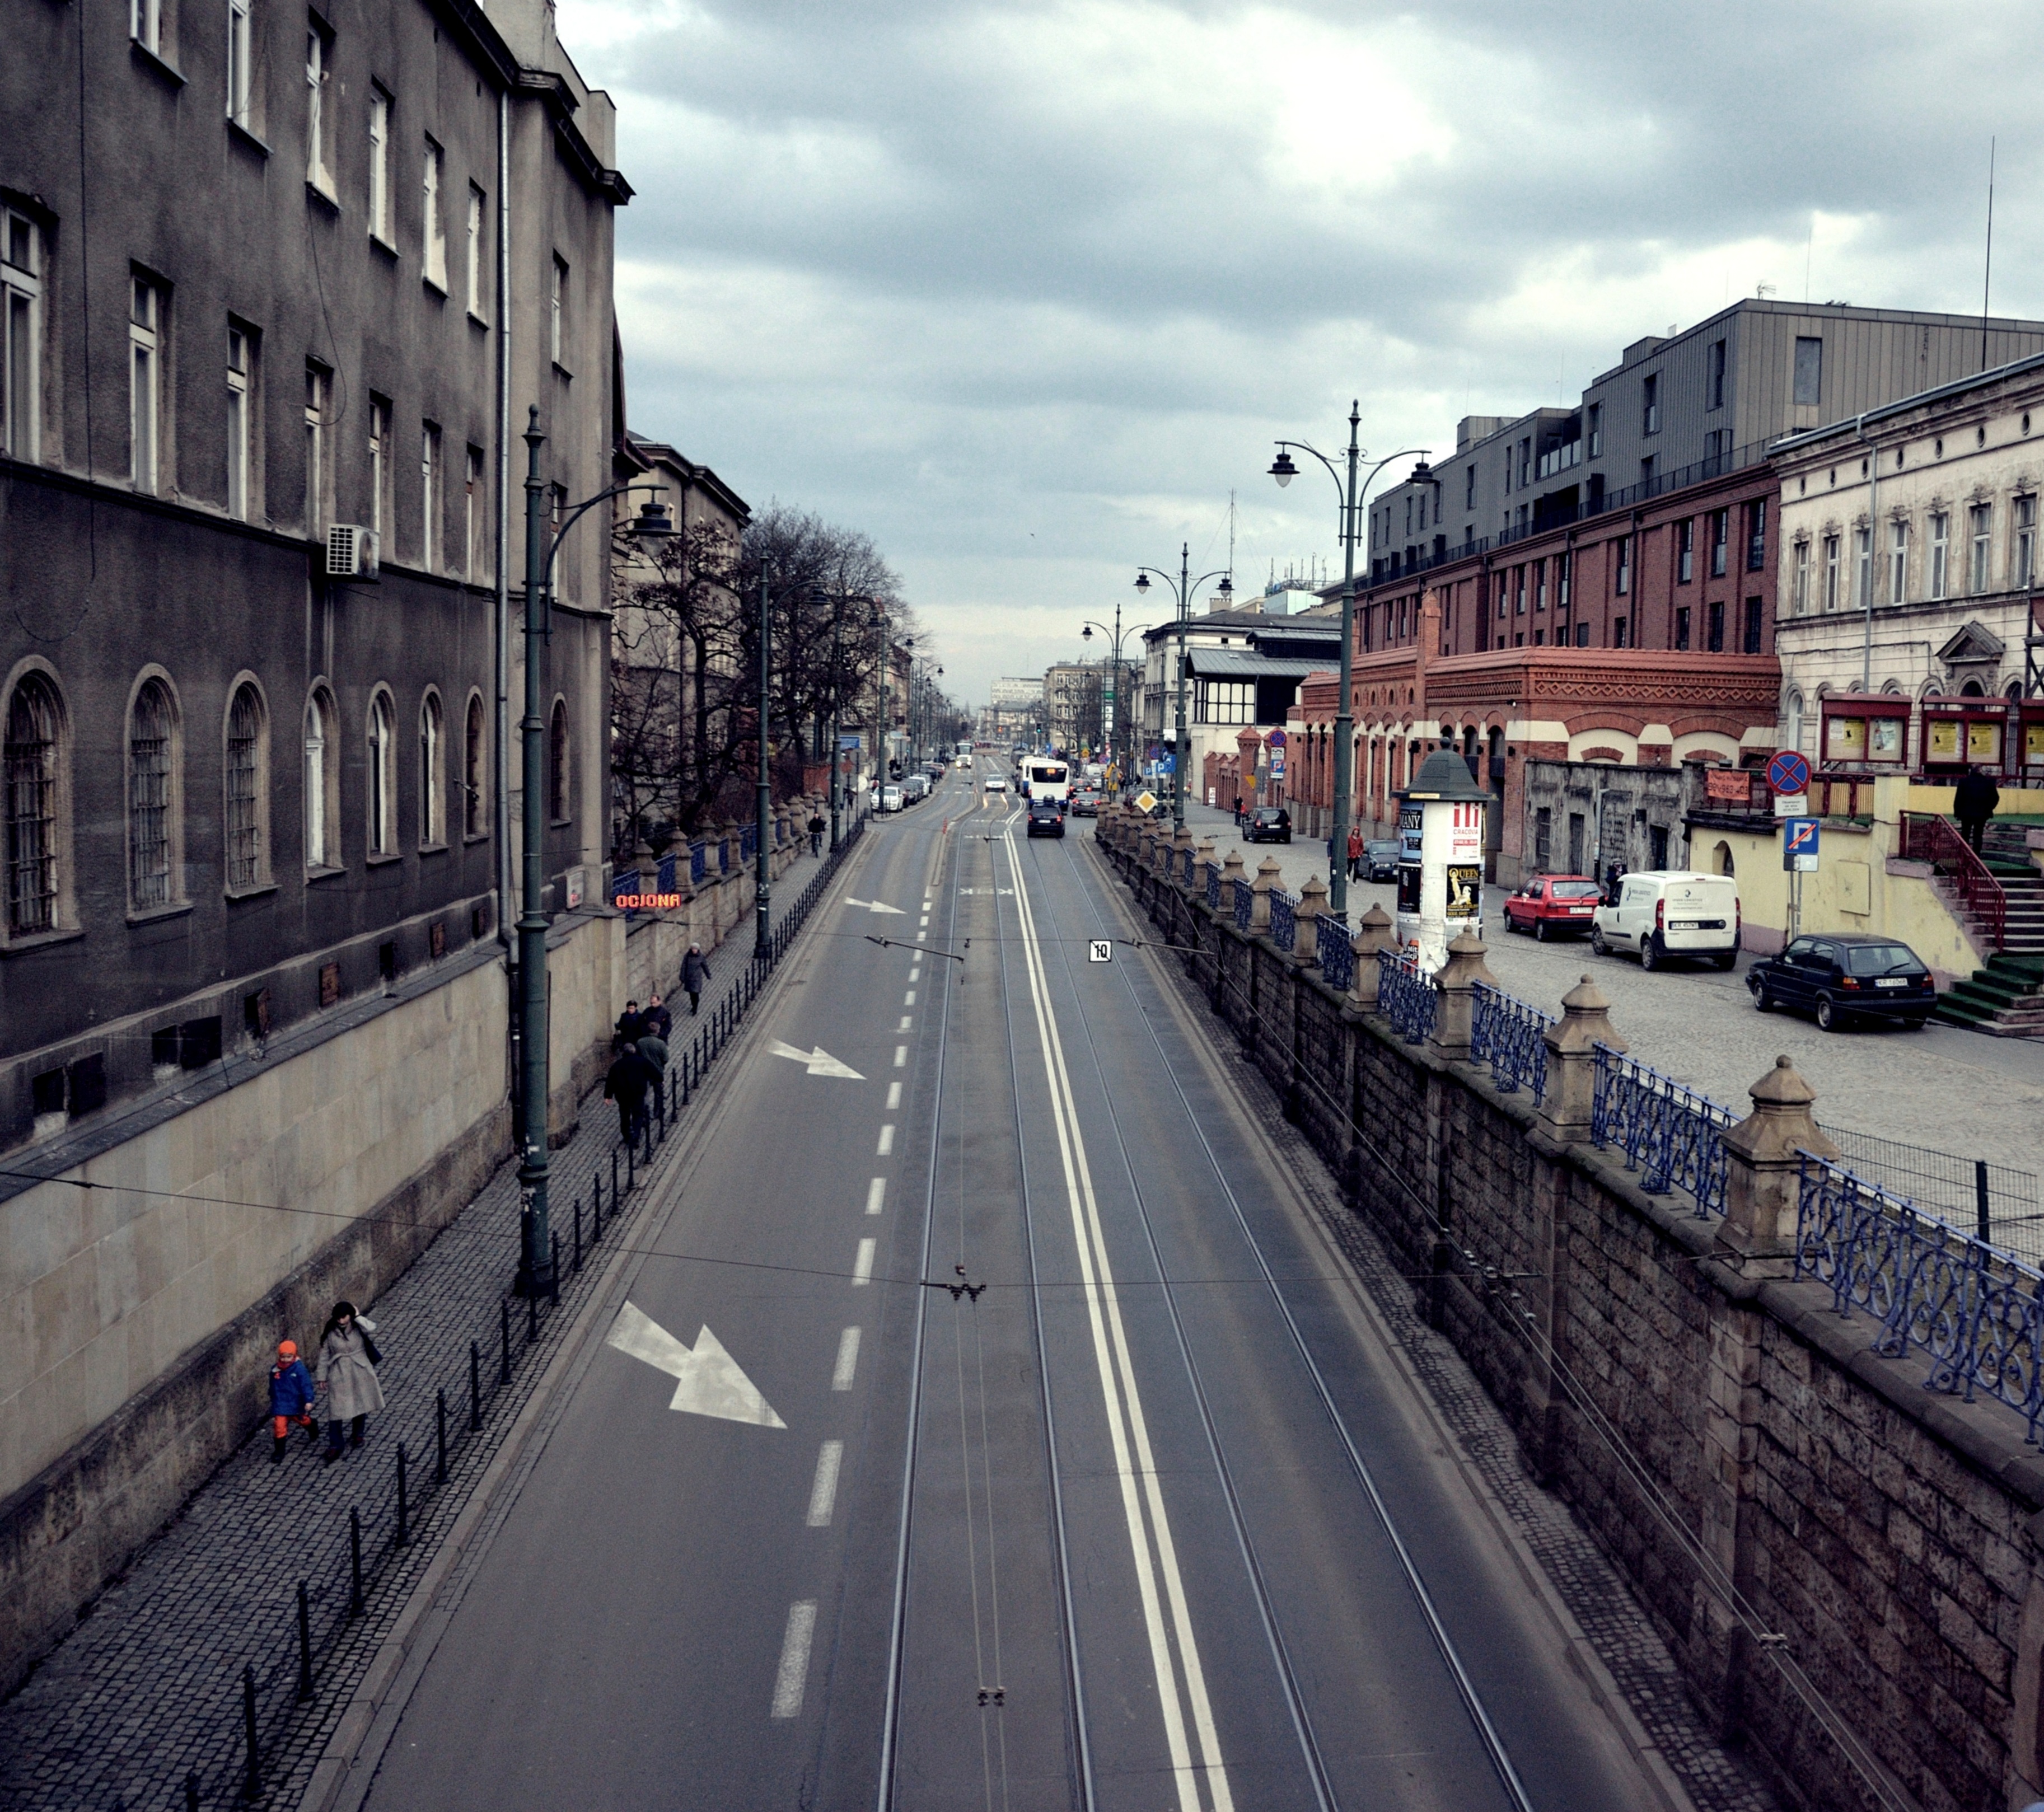
track, road, street, city, cityscape, transport, vehicle, lane, waterway, public transport, infrastructure, poland, krakow, urban area, metropolitan area